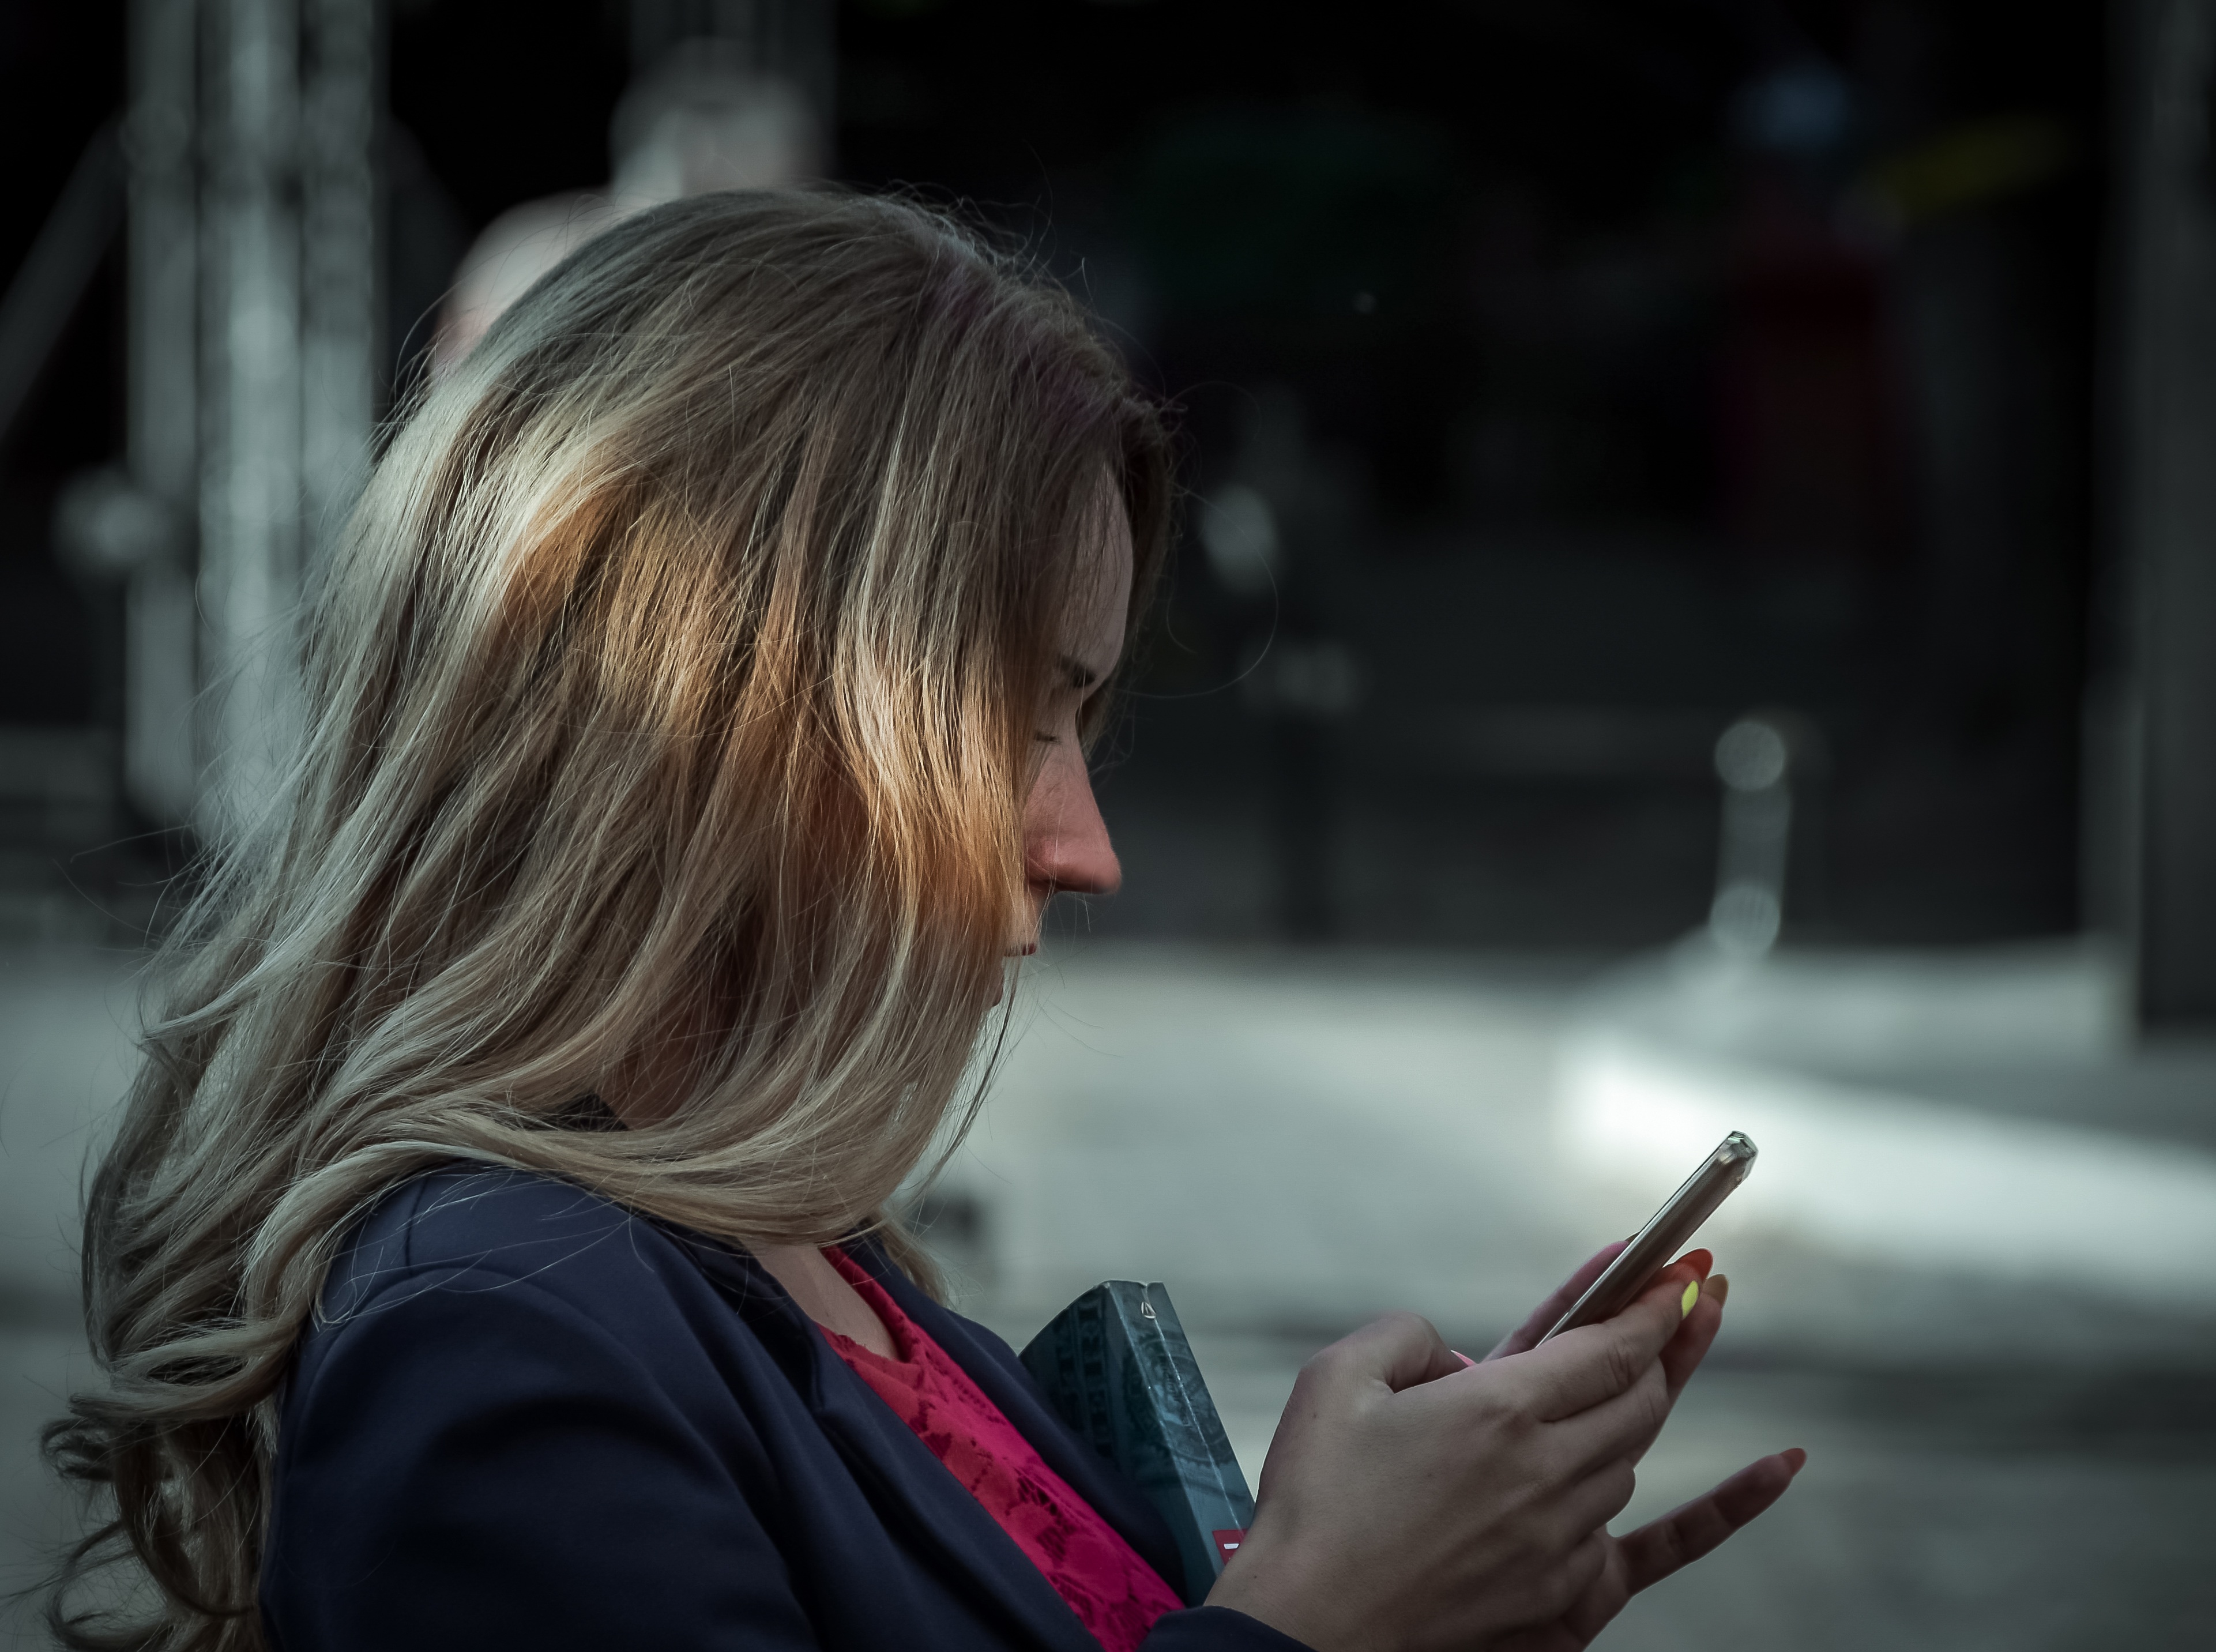
smartphone, person, girl, woman, portrait, color, mobile phone, blonde, blond, screenshot